Bhudia

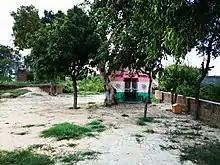
Mata Rani Temple Gom Bhudia.

Bhudia is a village in the Ghaziabad district of the Indian state of Uttar Pradesh. It is located west of Gulaothi, south of Hapur, from Greater Noida and from the Indian capital New Delhi.